History of soccer in Brisbane, Queensland

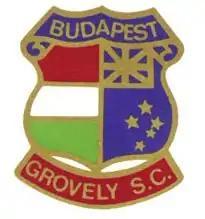
Badge of the former Budapest Grovely (Hungarian) football club (now Westside FC)

The game continued to struggle during this decade, with only five senior clubs affiliated in 1909, increasing to seven senior and nine junior clubs in 1910. At the annual meeting of the QBFA in September 1910, the secretary reported that the association was "without doubt, the strongest association that had existed for some considerable time." Australian Rules football appeared to be faring little better in Brisbane around this time, as the Ipswich A Grade side beat Brisbane 102 points to 1. It was also 1909 that saw the inaugural Brisbane Rugby League competition, with that game ultimately becoming the dominant code in Brisbane (see below).